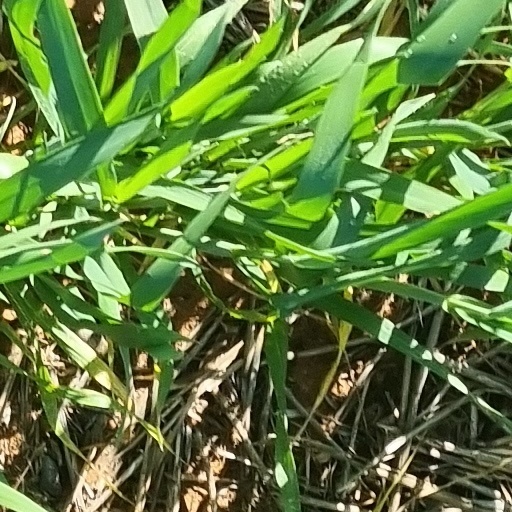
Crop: wheat